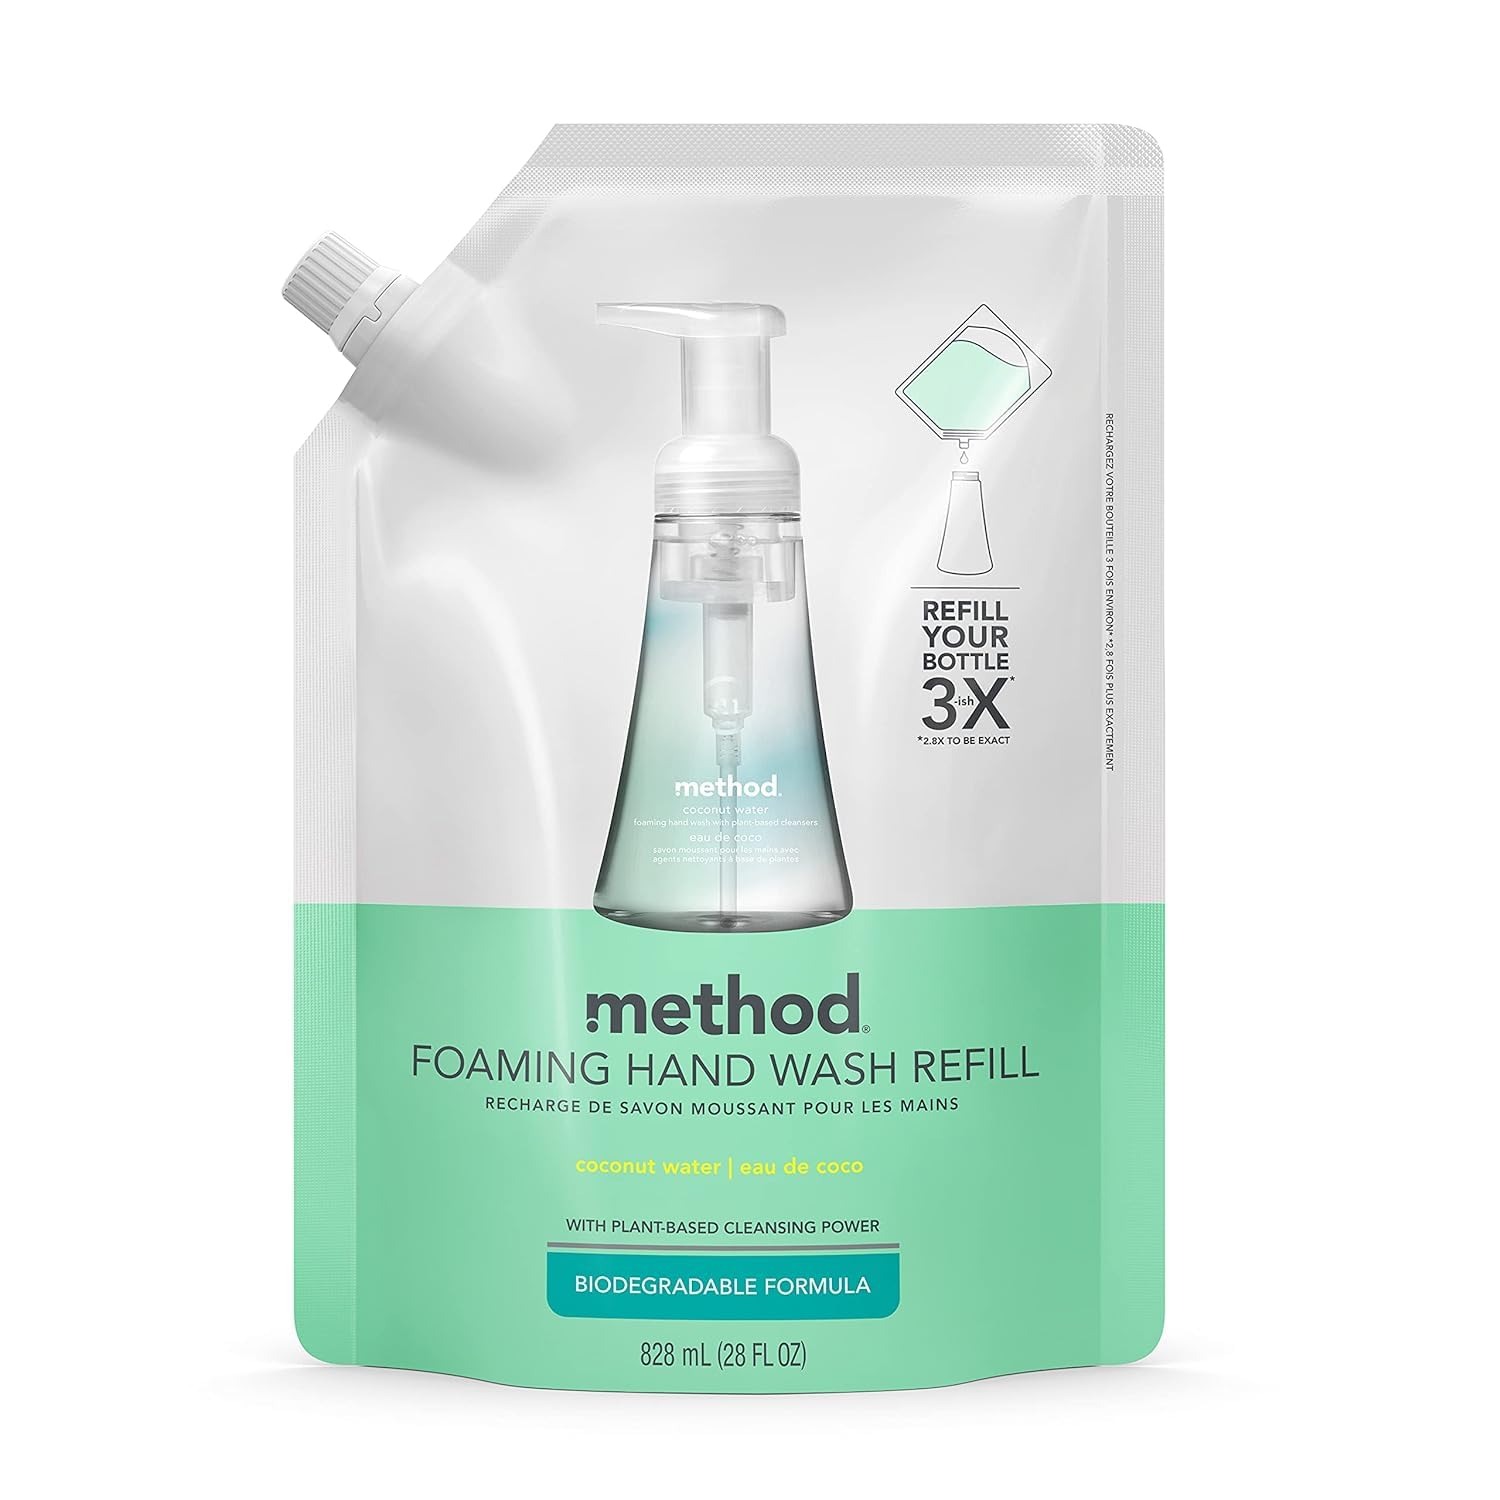
Item Name: Method Foaming Hand Soap, Refill, Coconut Water, 28 Oz, 28 Fl Oz
Bullet Point 1: Foaming hand wash with plant-based cleansers.
Bullet Point 2: Biodegradable formula made without parabens or phthalates.
Bullet Point 3: Refill pouch uses 85% less plastic than 3 new bottles.
Bullet Point 4: Cruelty-free. Tested by people, not on animals.
Bullet Point 5: Coconut Water scent is like a light tropical breeze. You can almost hear the palm fronds fluttering.
Product Description: Glasses are better half-full. Hand wash bottles, too. Better yet, totally full. And for that, we offer this refill. It’s full of enough foaming hand wash to refill your bottle almost 3 times (2.8x to be exact). Plus, our handwash is made with a biodegradable formula powered by plant-based cleansers and other thoughtful ingredients, and without parabens or phthalates. So fill 'er up. Because the only thing worse than insufficiently clean hands is employing pants-wiping as an interim solution.
Value: 28.0
Unit: Fl Oz

Price: 13.2